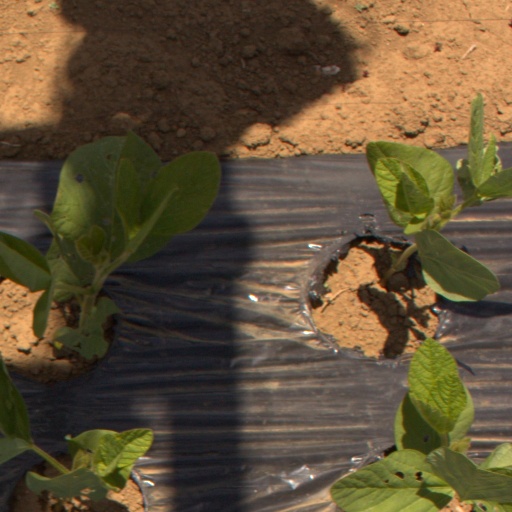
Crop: Jerusalem artichoke